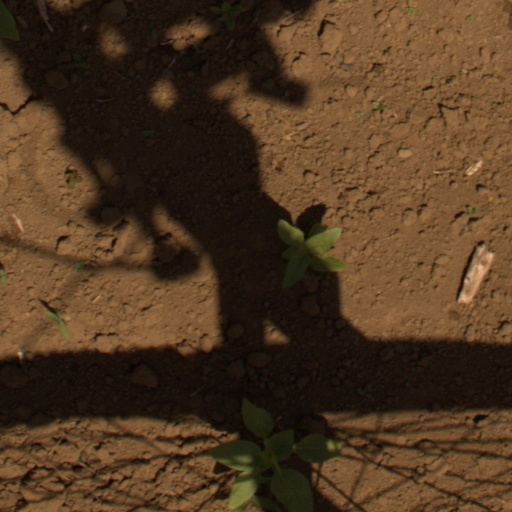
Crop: Jerusalem artichoke